Fishguard Town Hall

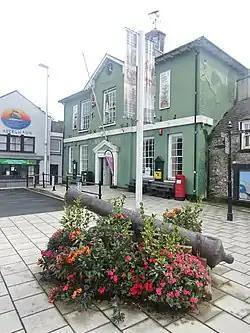
Fishguard Town Hall

Fishguard Town Hall is a municipal building in the Market Square, Fishguard, Pembrokeshire, Wales. The structure, which is the meeting place of Fishguard and Goodwick Town Council, is a Grade II listed building.